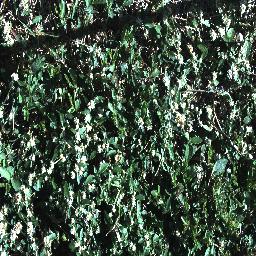
Label: chinee_apple